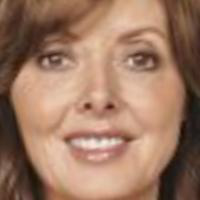
Age group: age 41-55